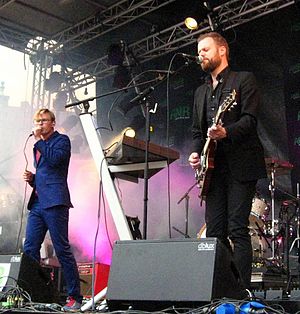
Nordstrøm
Nordstrøm i 2010
Nordstrøm (Lars Malm &amp; Troels Holdt) i Hjørring, 2010
Nordstrøm er en dansk elektropopduo dannet i 2004 i København. Gruppen består af Troels Holdt og Lars Malm, der i 2004 havde mere end ti års venskab bag sig. Navnet Nordstrøm er ifølge Holdt og Malm valgt, fordi det i lyd og stemning er elektronisk musik fra de nordlige himmelstrøg, og fordi strøm skaber liv.